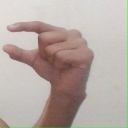
अक्षर: ग